Eugénie Hunsicker

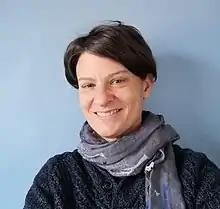
Portrait of American Mathematician Eugenie Hunsicker in 2020

Eugénie Lee Hunsicker is an American mathematician who works at Loughborough University in England as a senior lecturer in pure mathematics and as director of equality and diversity for the school of science.